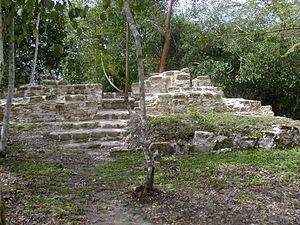
Cette liste des sites mayas est une liste alphabétique répertoriant un nombre significatif de sites archéologiques associés à la civilisation maya de la Mésoamérique.
Cet article recense les sites concernés par l'observatoire mondial des monuments en 1996.